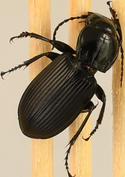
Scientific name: Pterostichus melanarius melanarius
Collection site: Chase Lake National Wildlife Refuge NEON (WOOD), plot WOOD_028